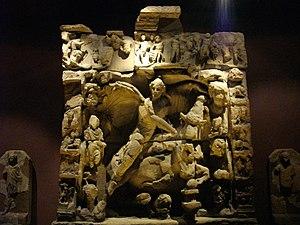
Le Mithraeum de Sarrebourg. Conservé aux Musées de la Cour d'Or
Cet article recense les mithraea, sanctuaires du culte de Mithra, culte d'origine orientale qui connaît une grande diffusion dans l'Empire romain au IIᵉ siècle.